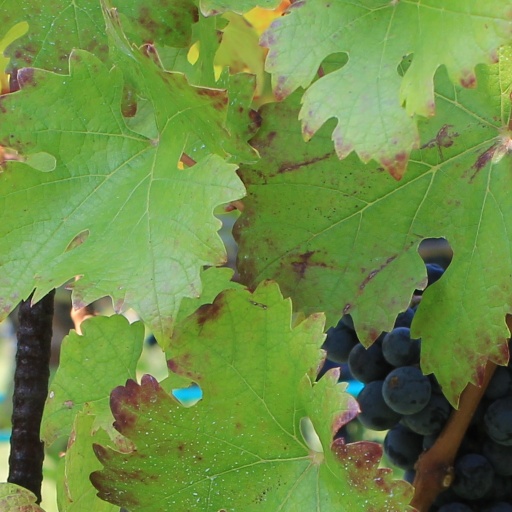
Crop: grape